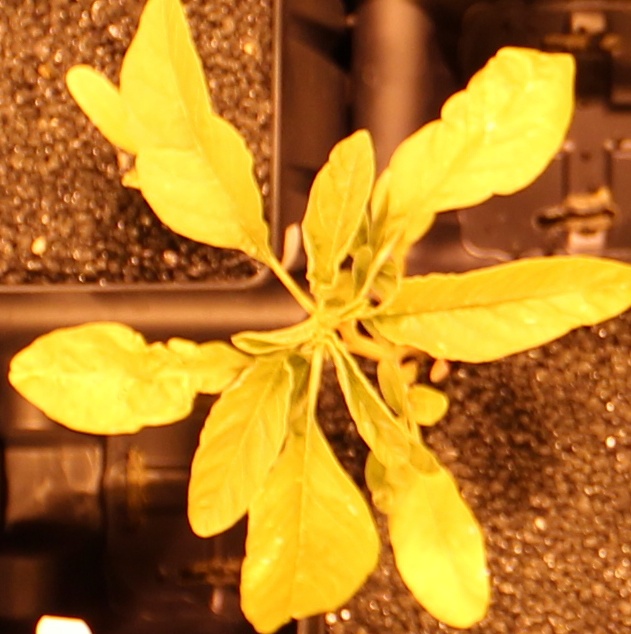
Label: Waterhemp